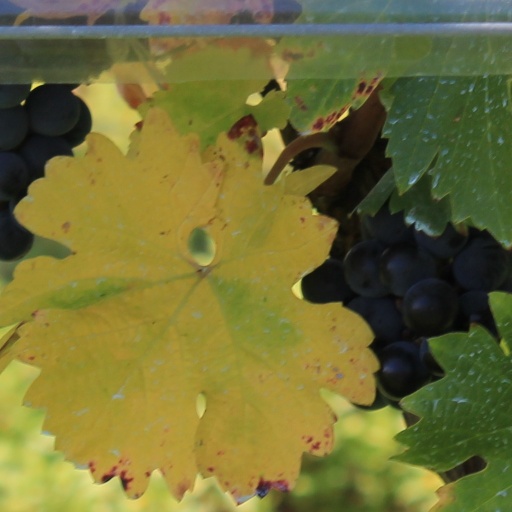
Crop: grape